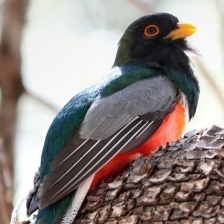
Species: ELEGANT TROGON
Scientific name: TROGON ELEGANS